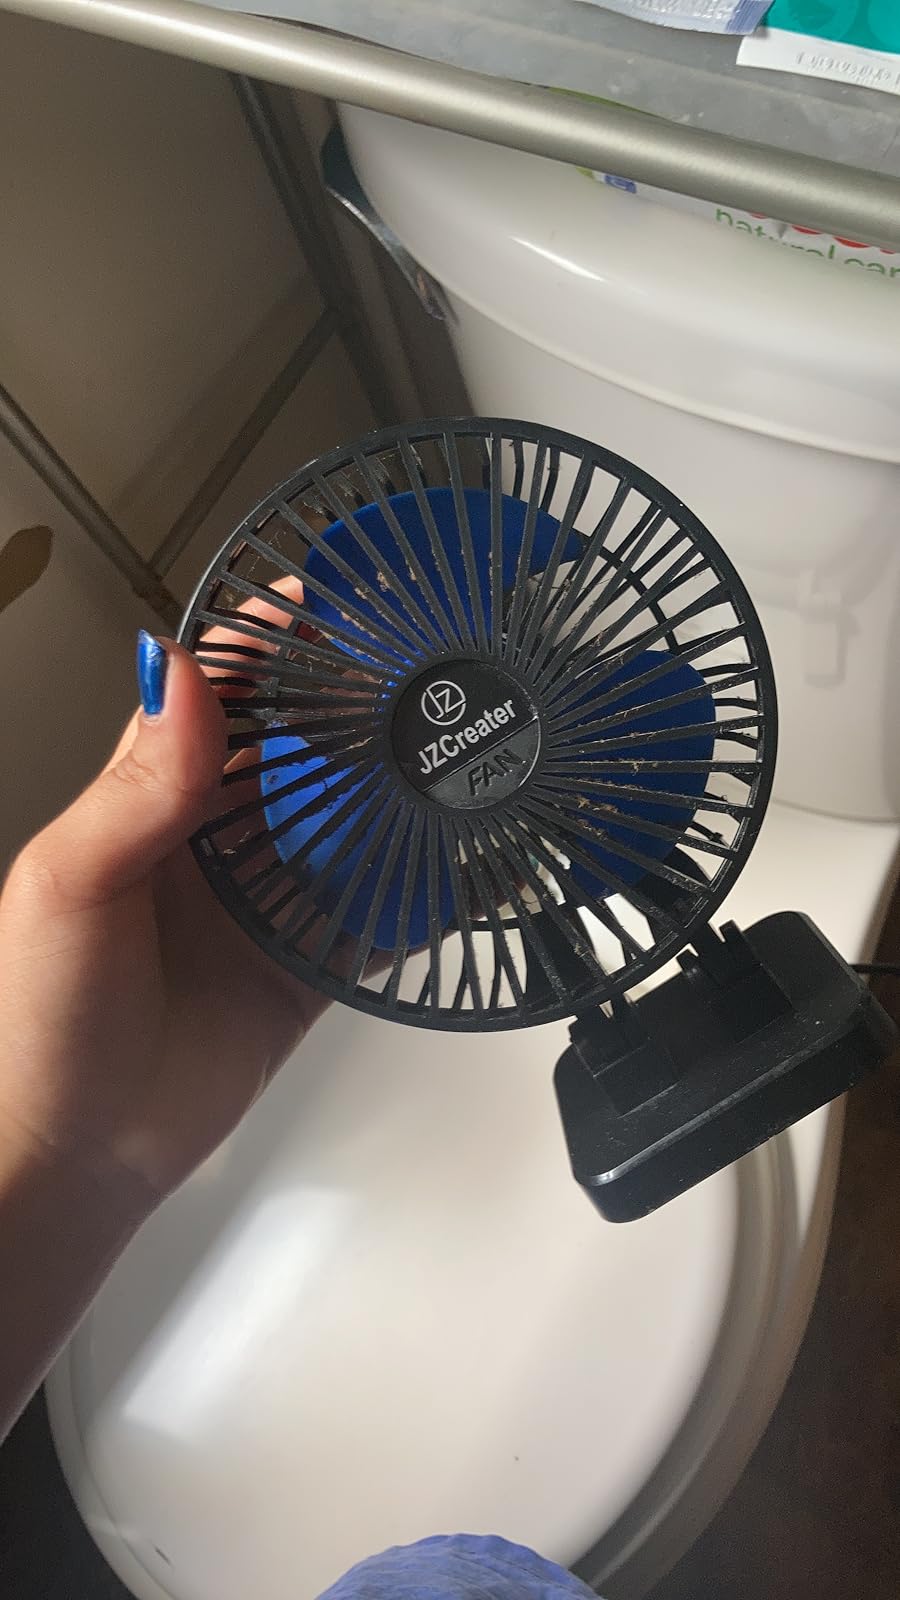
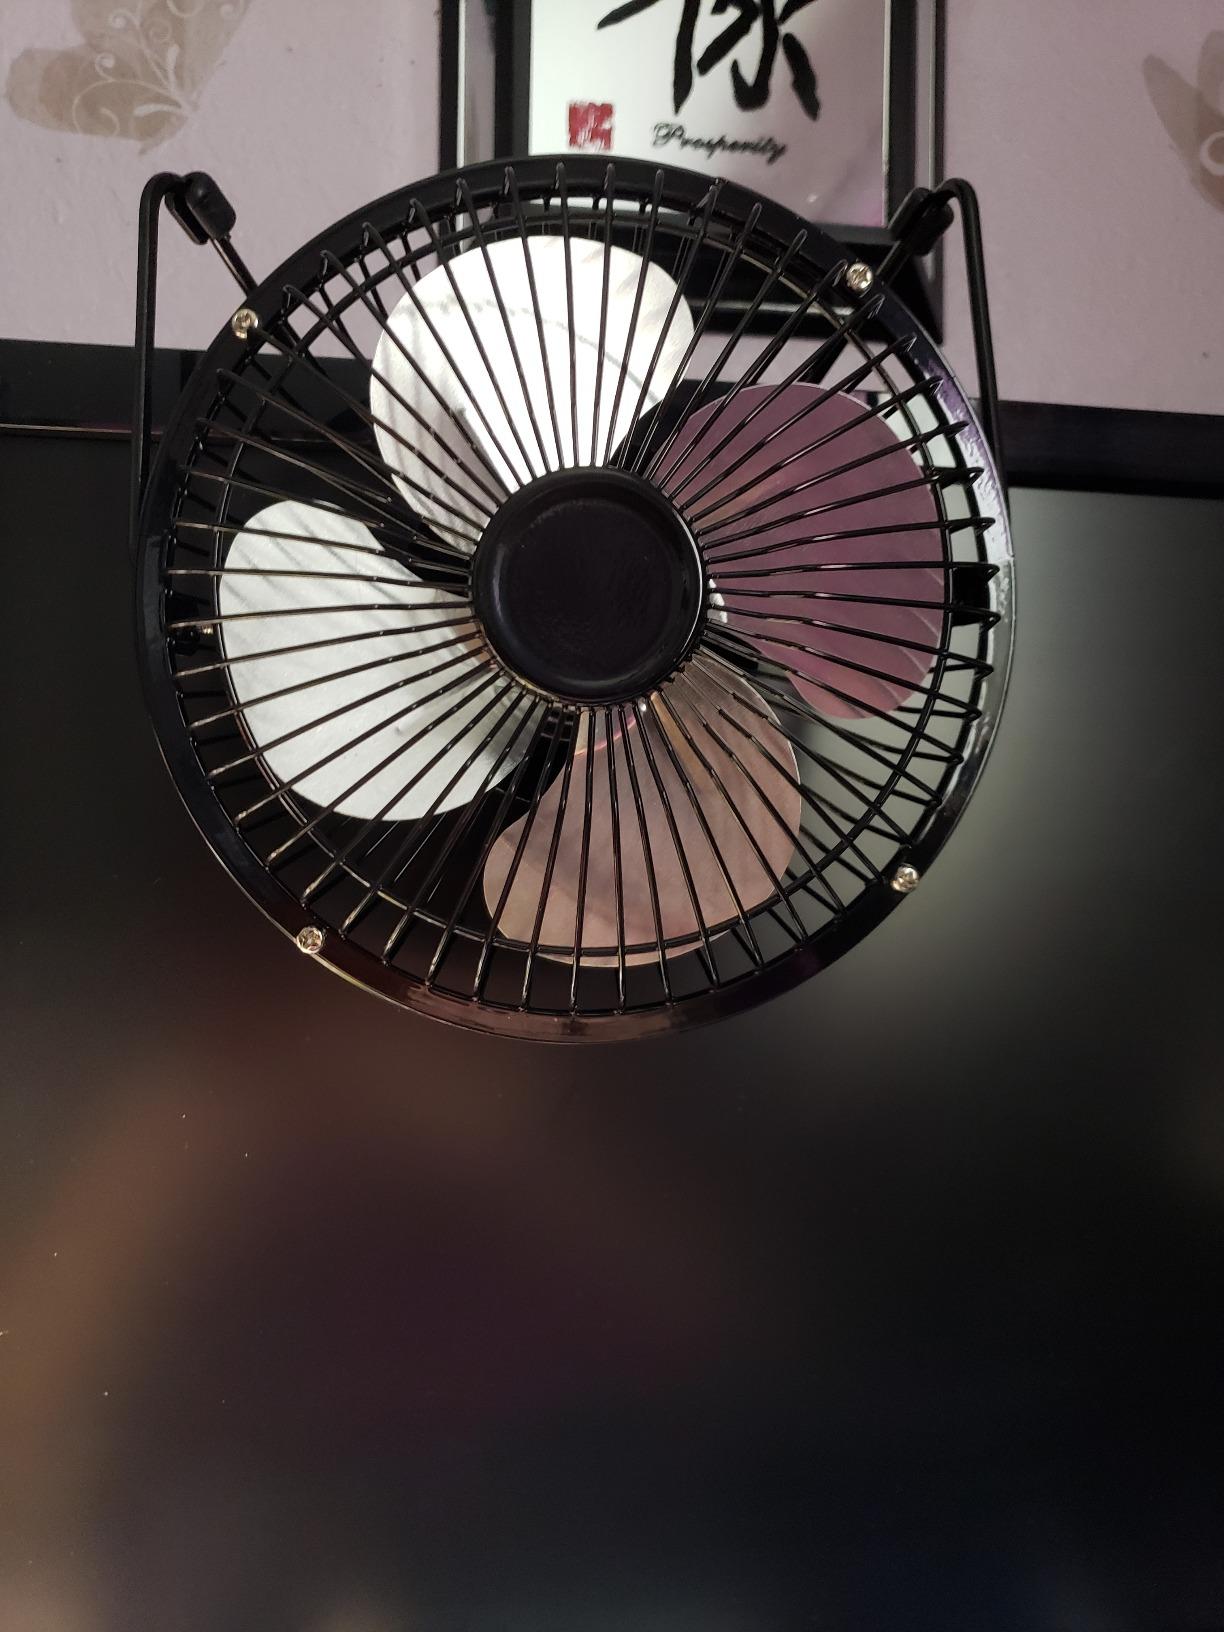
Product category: fan
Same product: no